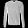
Label: Pullover